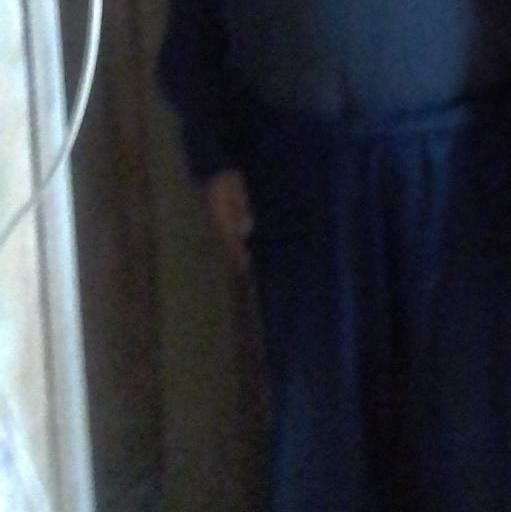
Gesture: no_gesture